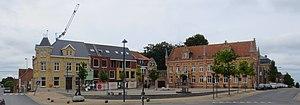
Passendale
Passendale graphie néerlandaise, Passchendoale graphie flamande, ou Passchendaele graphie française, est commune rurale proche d'Ypres. Elle est depuis 1977 une section de la commune belge de Zonnebeke située en Région flamande dans la province de Flandre-Occidentale.